Ingersheim

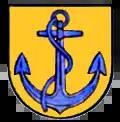
Großingersheim

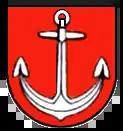
Kleiningersheim

The partner community since 1999 is the French community of the same name, Ingersheim in Alsace.